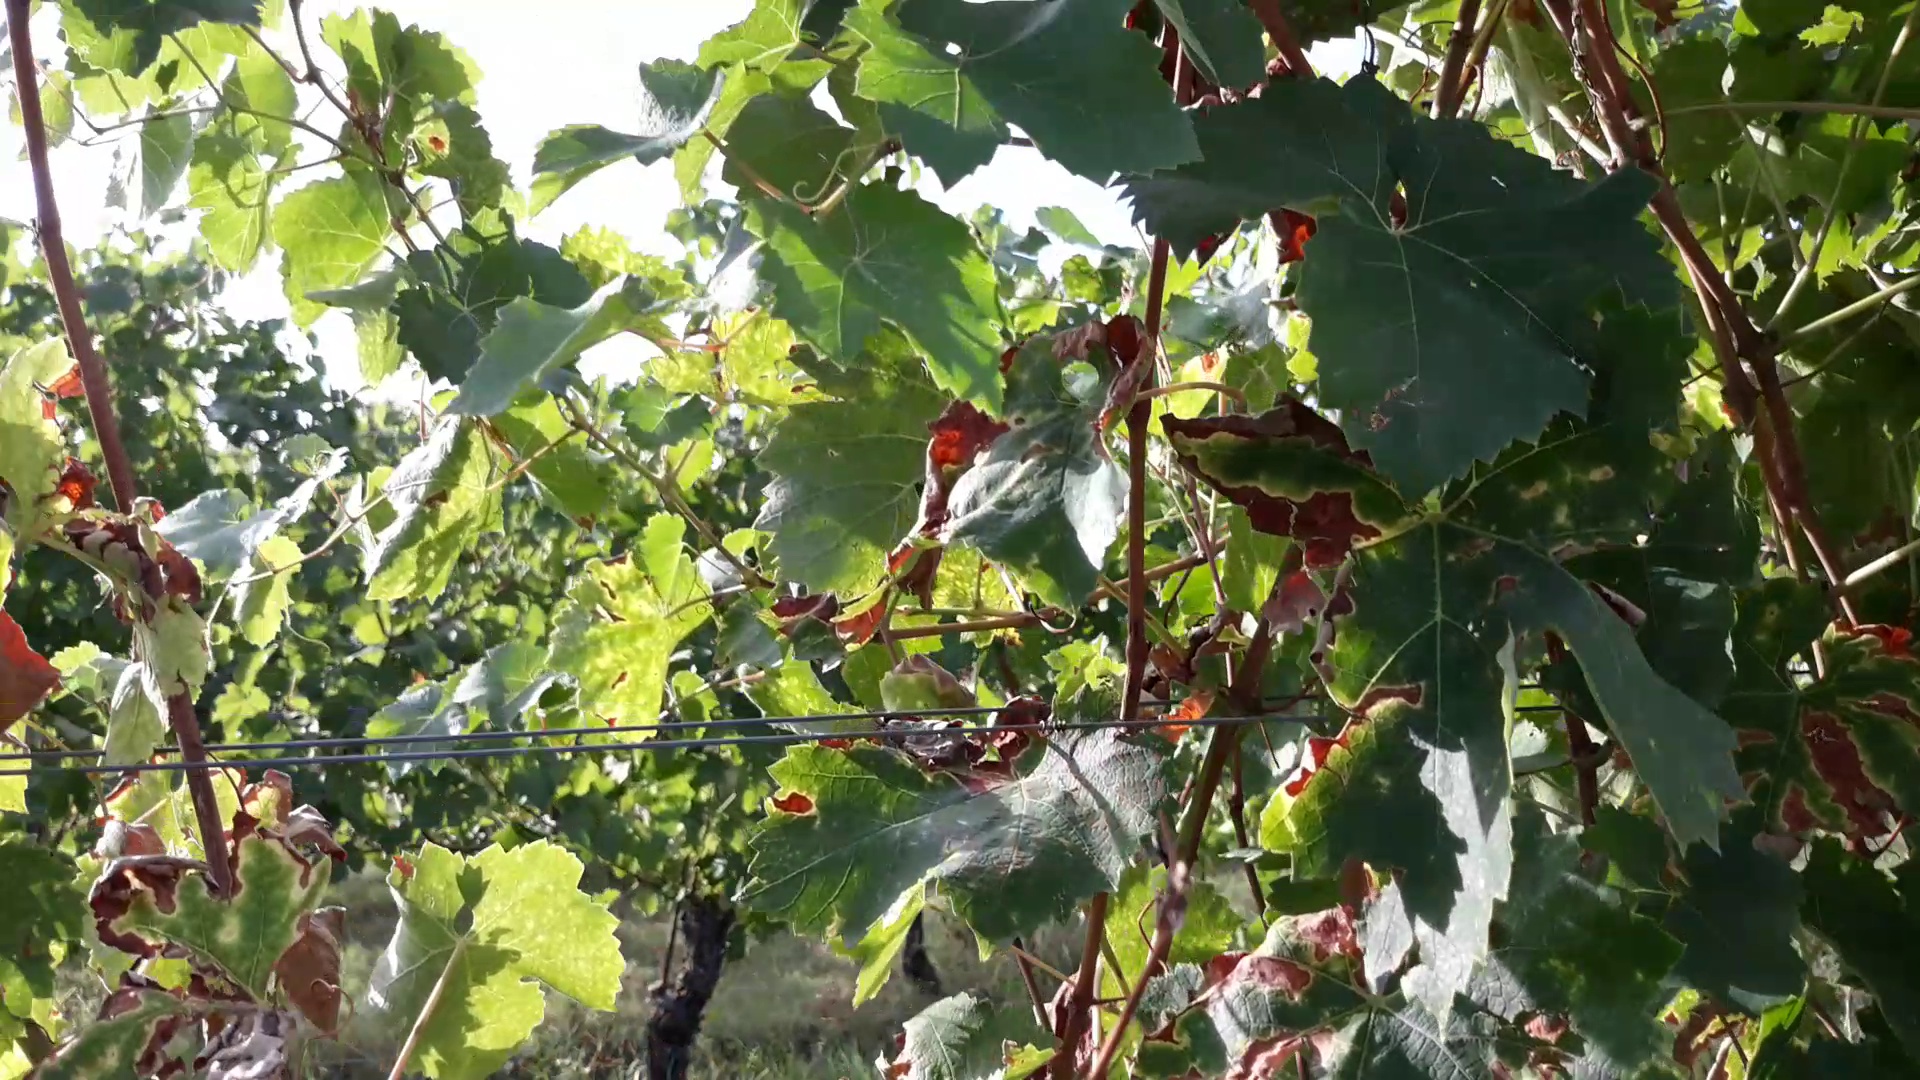
Label: esca